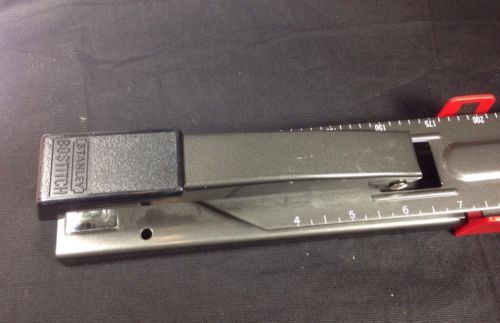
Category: stapler